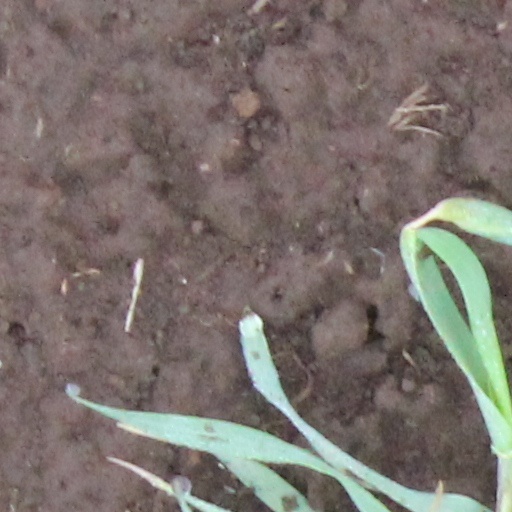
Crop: wheat